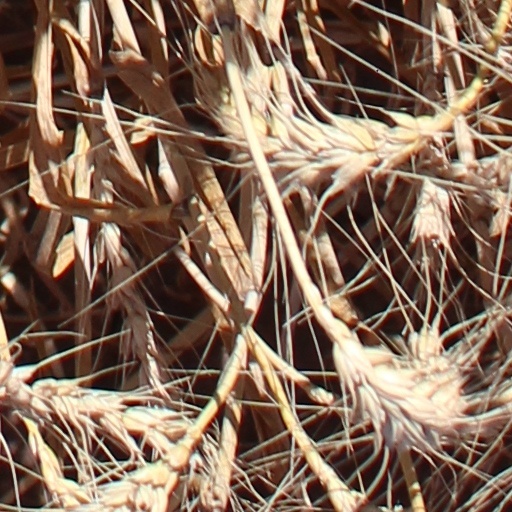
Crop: wheat